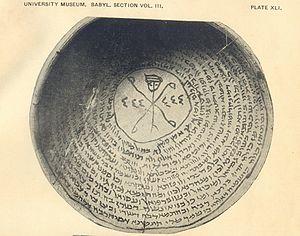
Le judéo-araméen de Babylone est une forme de moyen-araméen employée par les auteurs juifs en Babylonie entre le IVᵉ siècle et le XIᵉ siècle, où il disparut au profit de l'arabe. Il est le plus souvent identifié comme le langage du Talmud de Babylone, rédigé au VIIᵉ siècle, et de la littérature gaonique, qui sont les produits culturels les plus importants du judaïsme babylonien. Les sources épigraphiques les plus importantes pour ce dialecte sont les centaines d'amulettes araméennes écrites en caractères hébraïques.